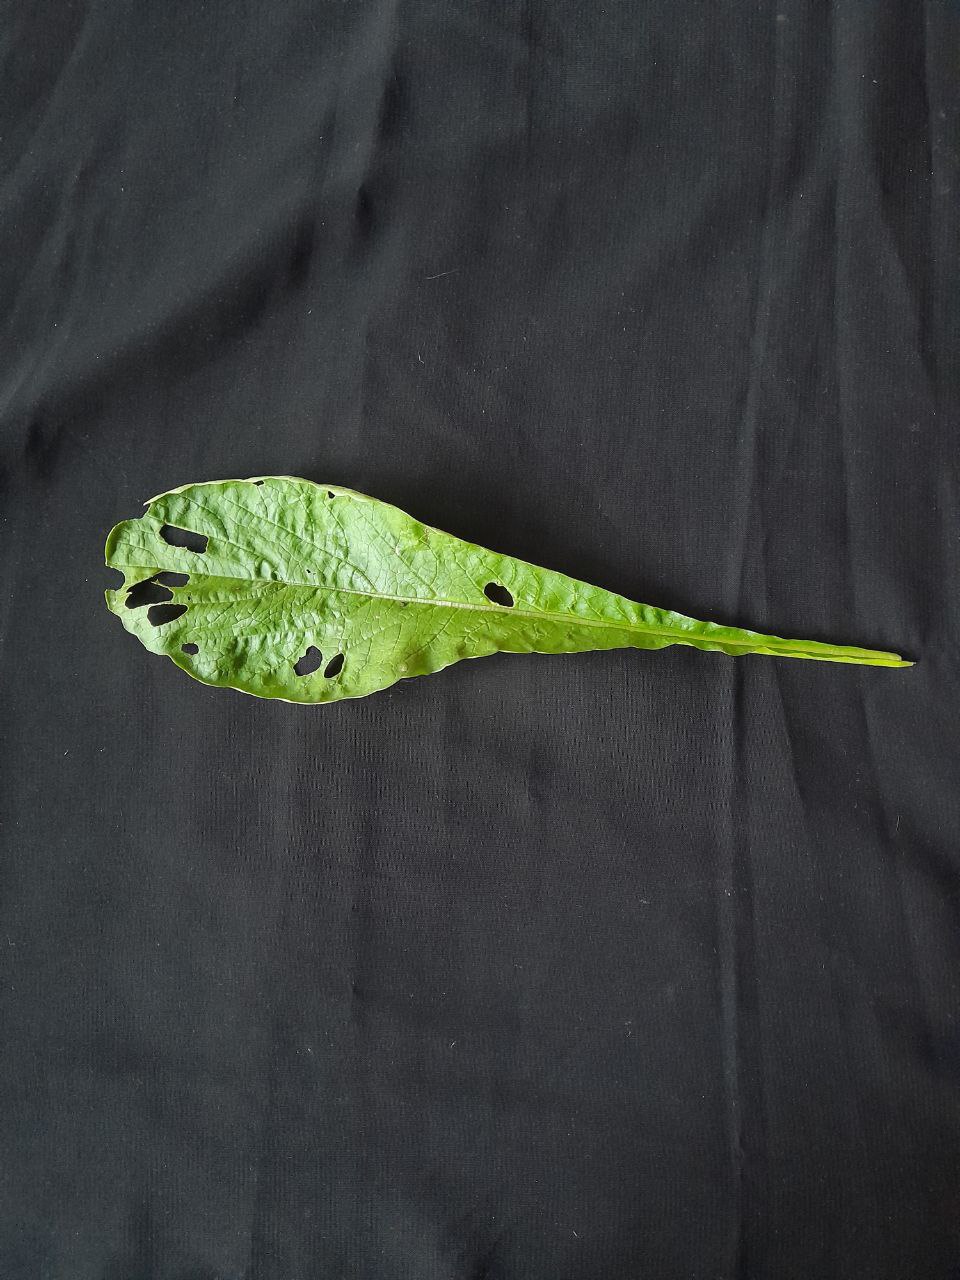
Label: flea beetle